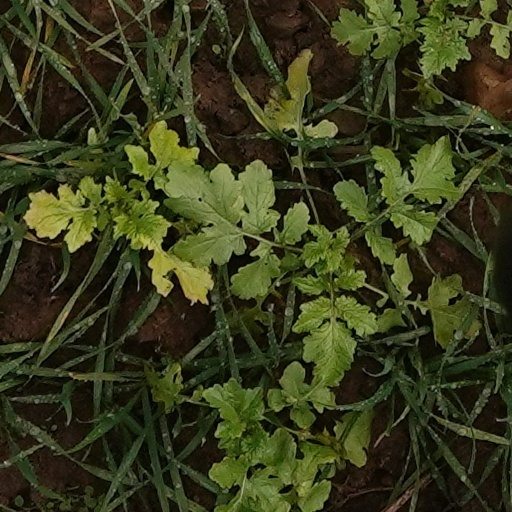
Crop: wheat